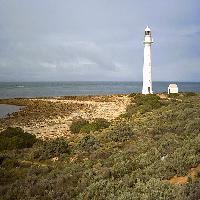
Weather: cloudy or overcast